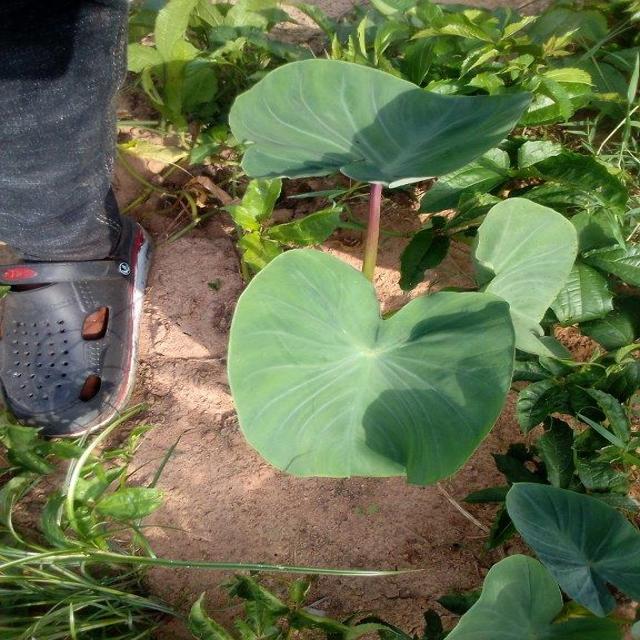
Label: Healthy